Wendy Crockett

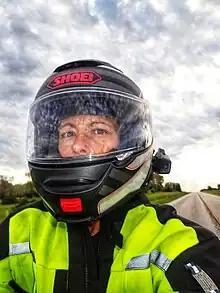
Crockett on the open road

Also in September 2020, she was awarded a Pioneer Award from Iron Butt Association Mexico and Asphalt Rats in recognition of being the first woman to document a Saddlesore while piloting a sidecar rig. Her rig is powered by a 2001 Suzuki Bandit 1200.